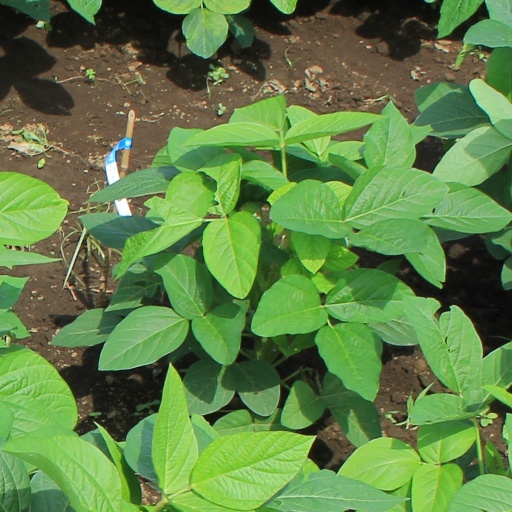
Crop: soybean